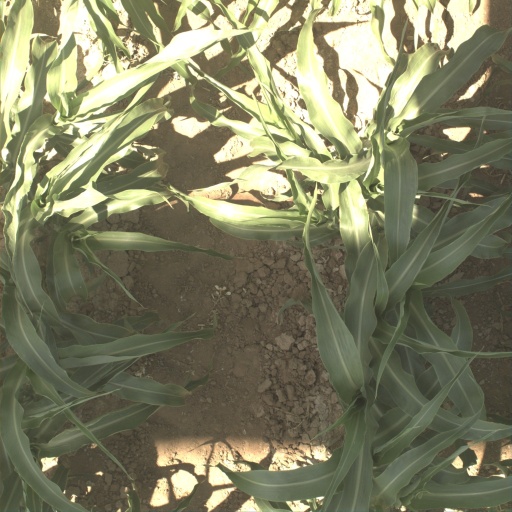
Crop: sorghum